Ahad Ha'am

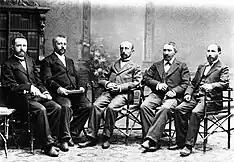
Ginsberg with members of B'nei Moshe

His first article criticizing practical Zionism, called "Lo zu haderekh" ("This is not the way") published in 1888 appeared in "HaMelitz." In it, he wrote that the Land of Israel will not be capable of absorbing all of the Jewish Diaspora, not even a majority of them. Ahad Ha'am also argued that establishing a "national home" in Zion will not solve the "Jewish problem"; furthermore, the physical conditions in Eretz Yisrael will discourage Aliyah, and thus Hibbat Zion must educate and strengthen Zionist values among the Jewish people enough that they will want to settle the land despite the greatest difficulties. The ideas in this article became the platform for Bnei Moshe (sons of Moses), a secret society he founded that year. Bnei Moshe, active until 1897, worked to improve Hebrew education, build up a wider audience for Hebrew literature, and assist the Jewish settlements. Perhaps more significant was "Derekh Kehayim" (1889), Ahad Ha'am's attempt to launch a unique movement from a fundamentalist perspective incorporating all the elements of a national revival, but driven by force of intellect.